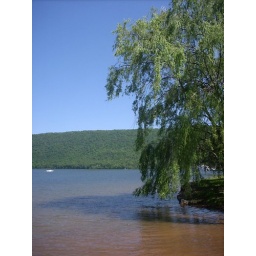
fished under the willow tree and got around 50 or so sunnies, and two rock bass...not bad